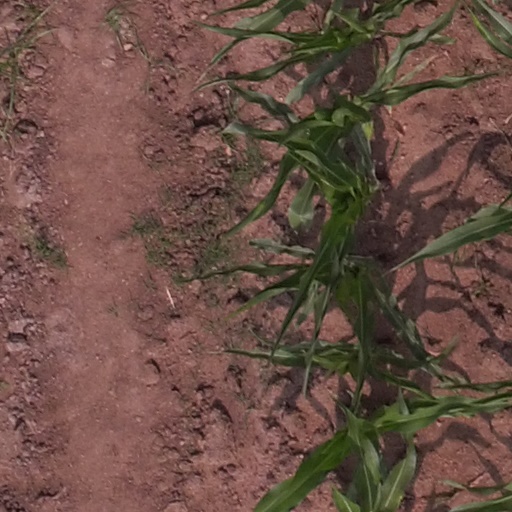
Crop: maize; corn